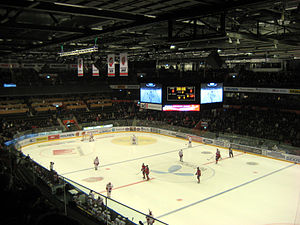
MODO Hockey
MODO Hockey på isen i Swedbank Arena (i dag Fjällräven Center)
MODO Hockey er en svensk ishockeyklub beliggende i Örnsköldsvik i Västernorrlands län. Den spiller i den nästbedste svenske række, Hockeyallsvenskan.